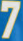
Number: 7